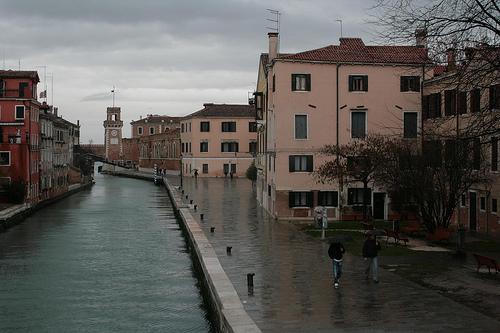
Weather: rain or strom